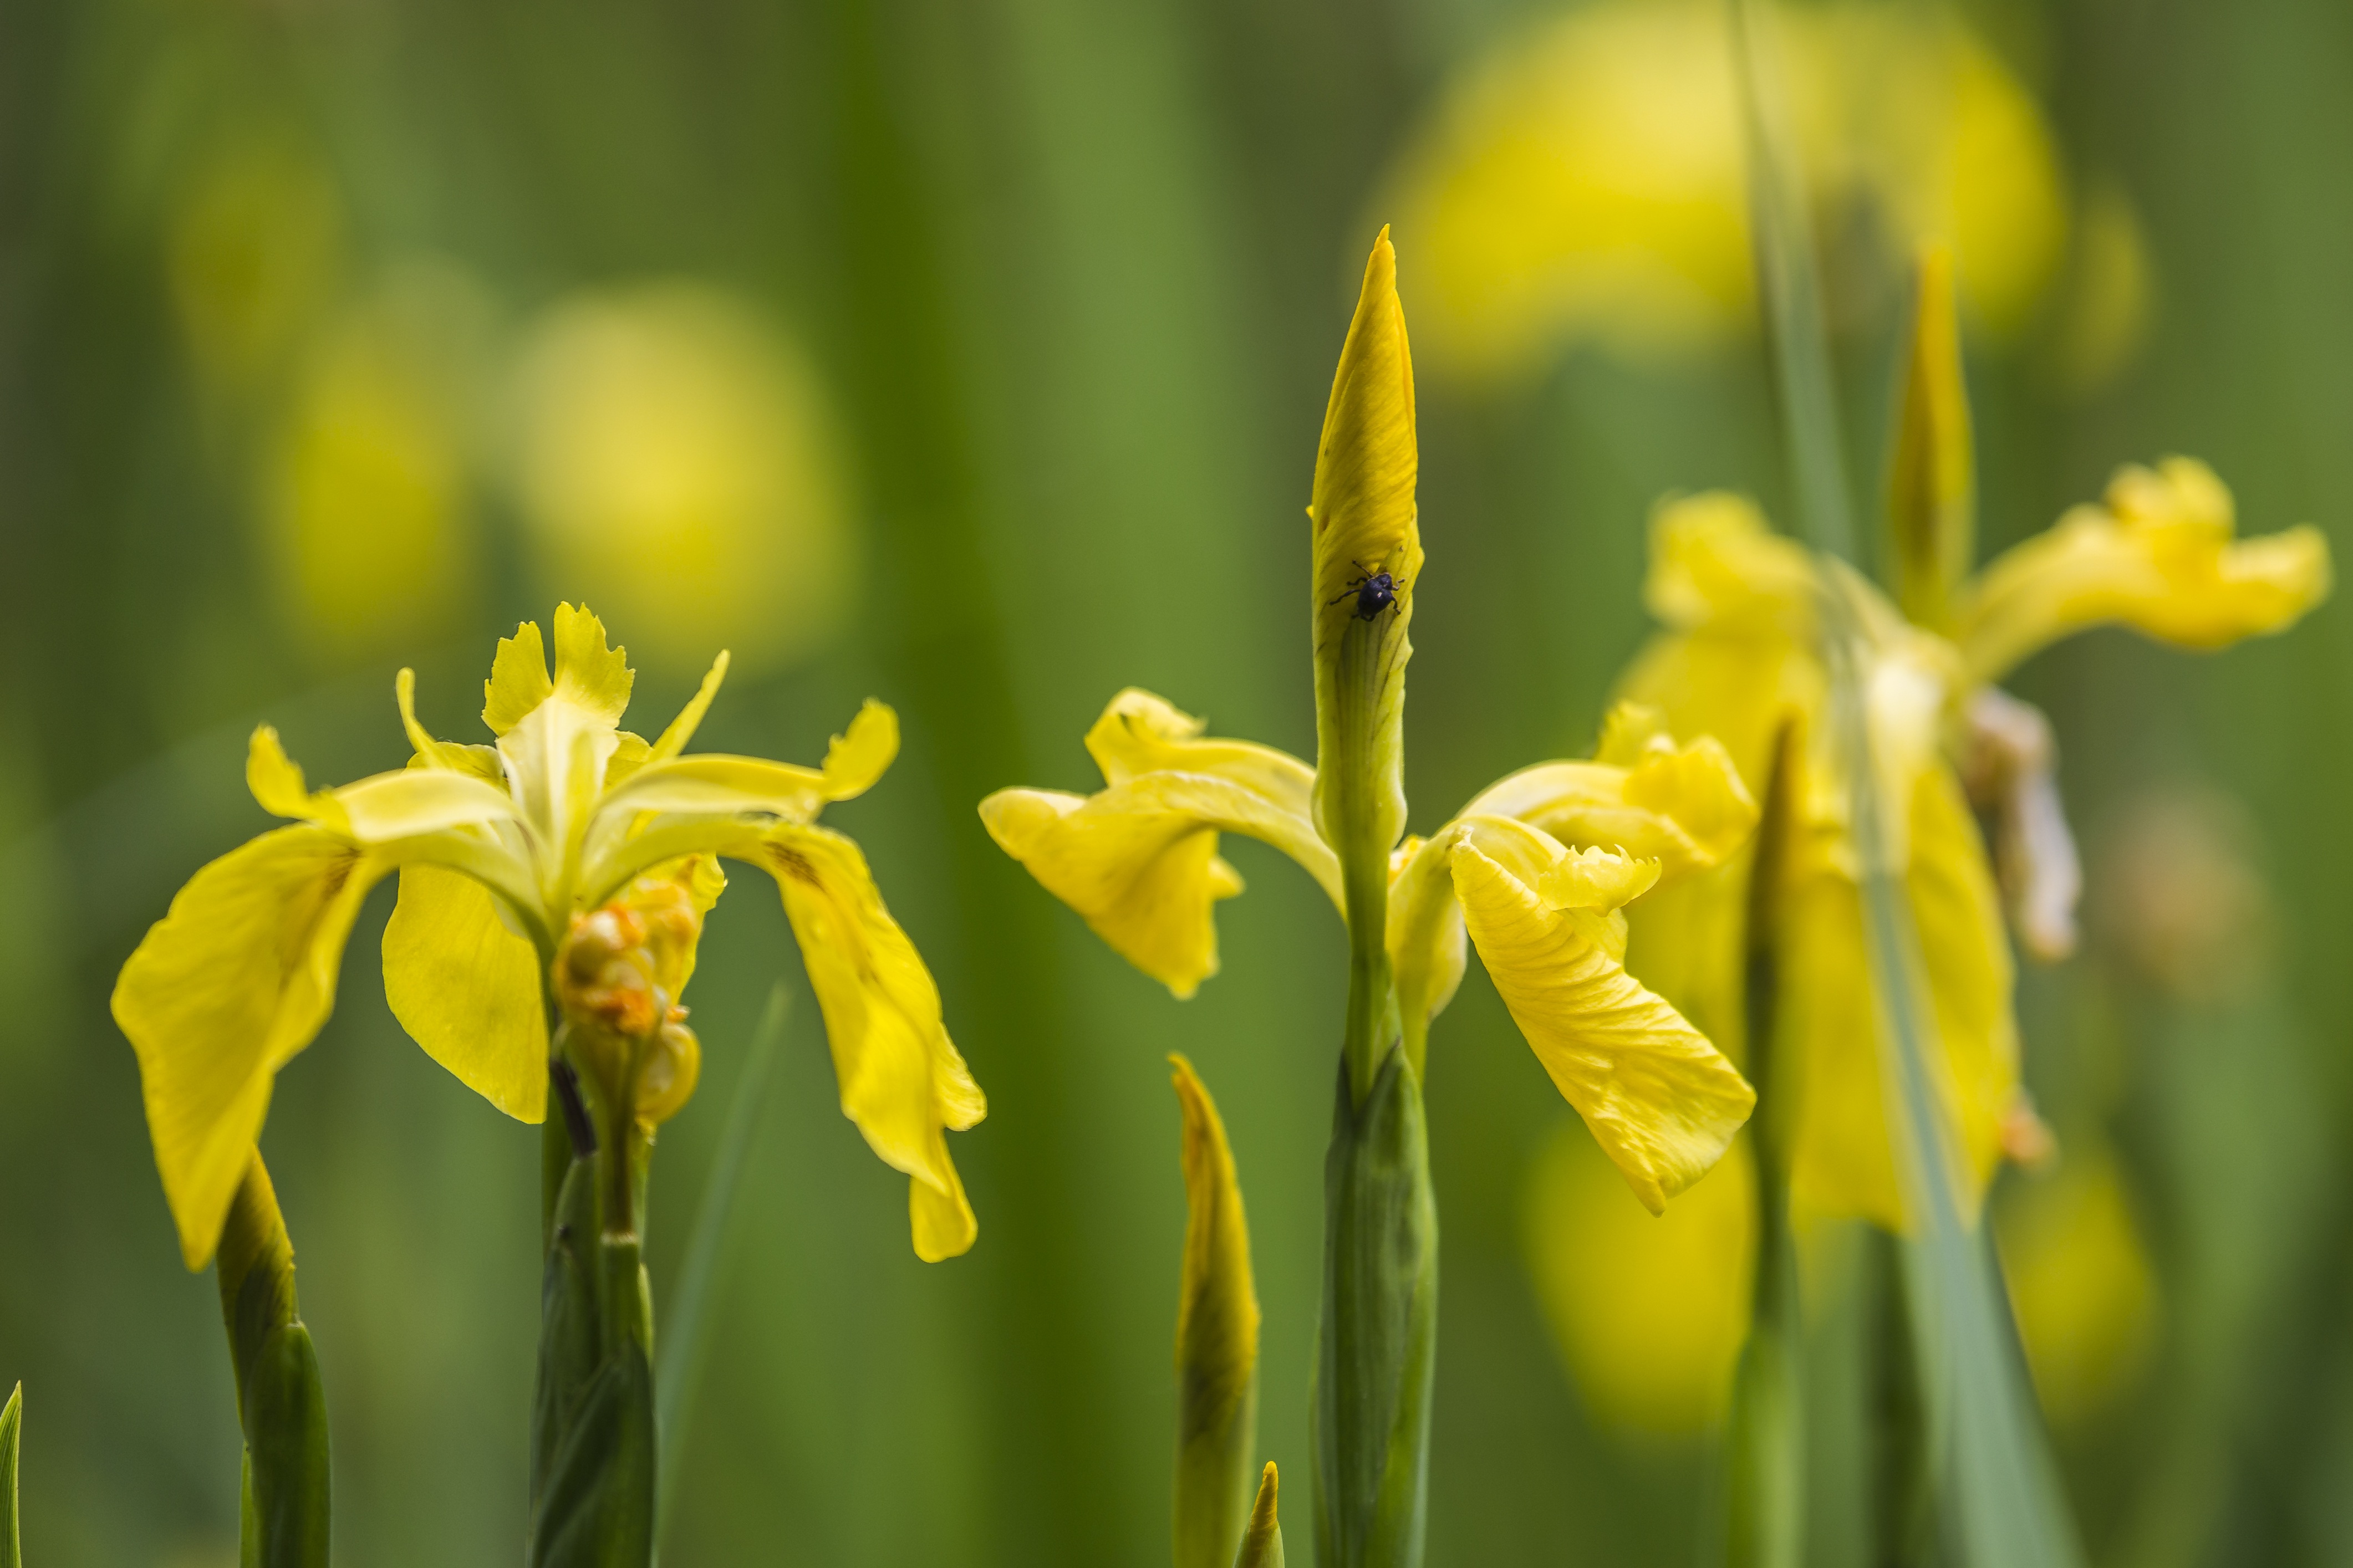
nature, blossom, plant, sunlight, flower, bloom, green, botany, yellow, flora, wild flower, wildflower, close up, iris, narcissus, lily, macro photography, flowering plant, plant stem, land plant, swamp iris